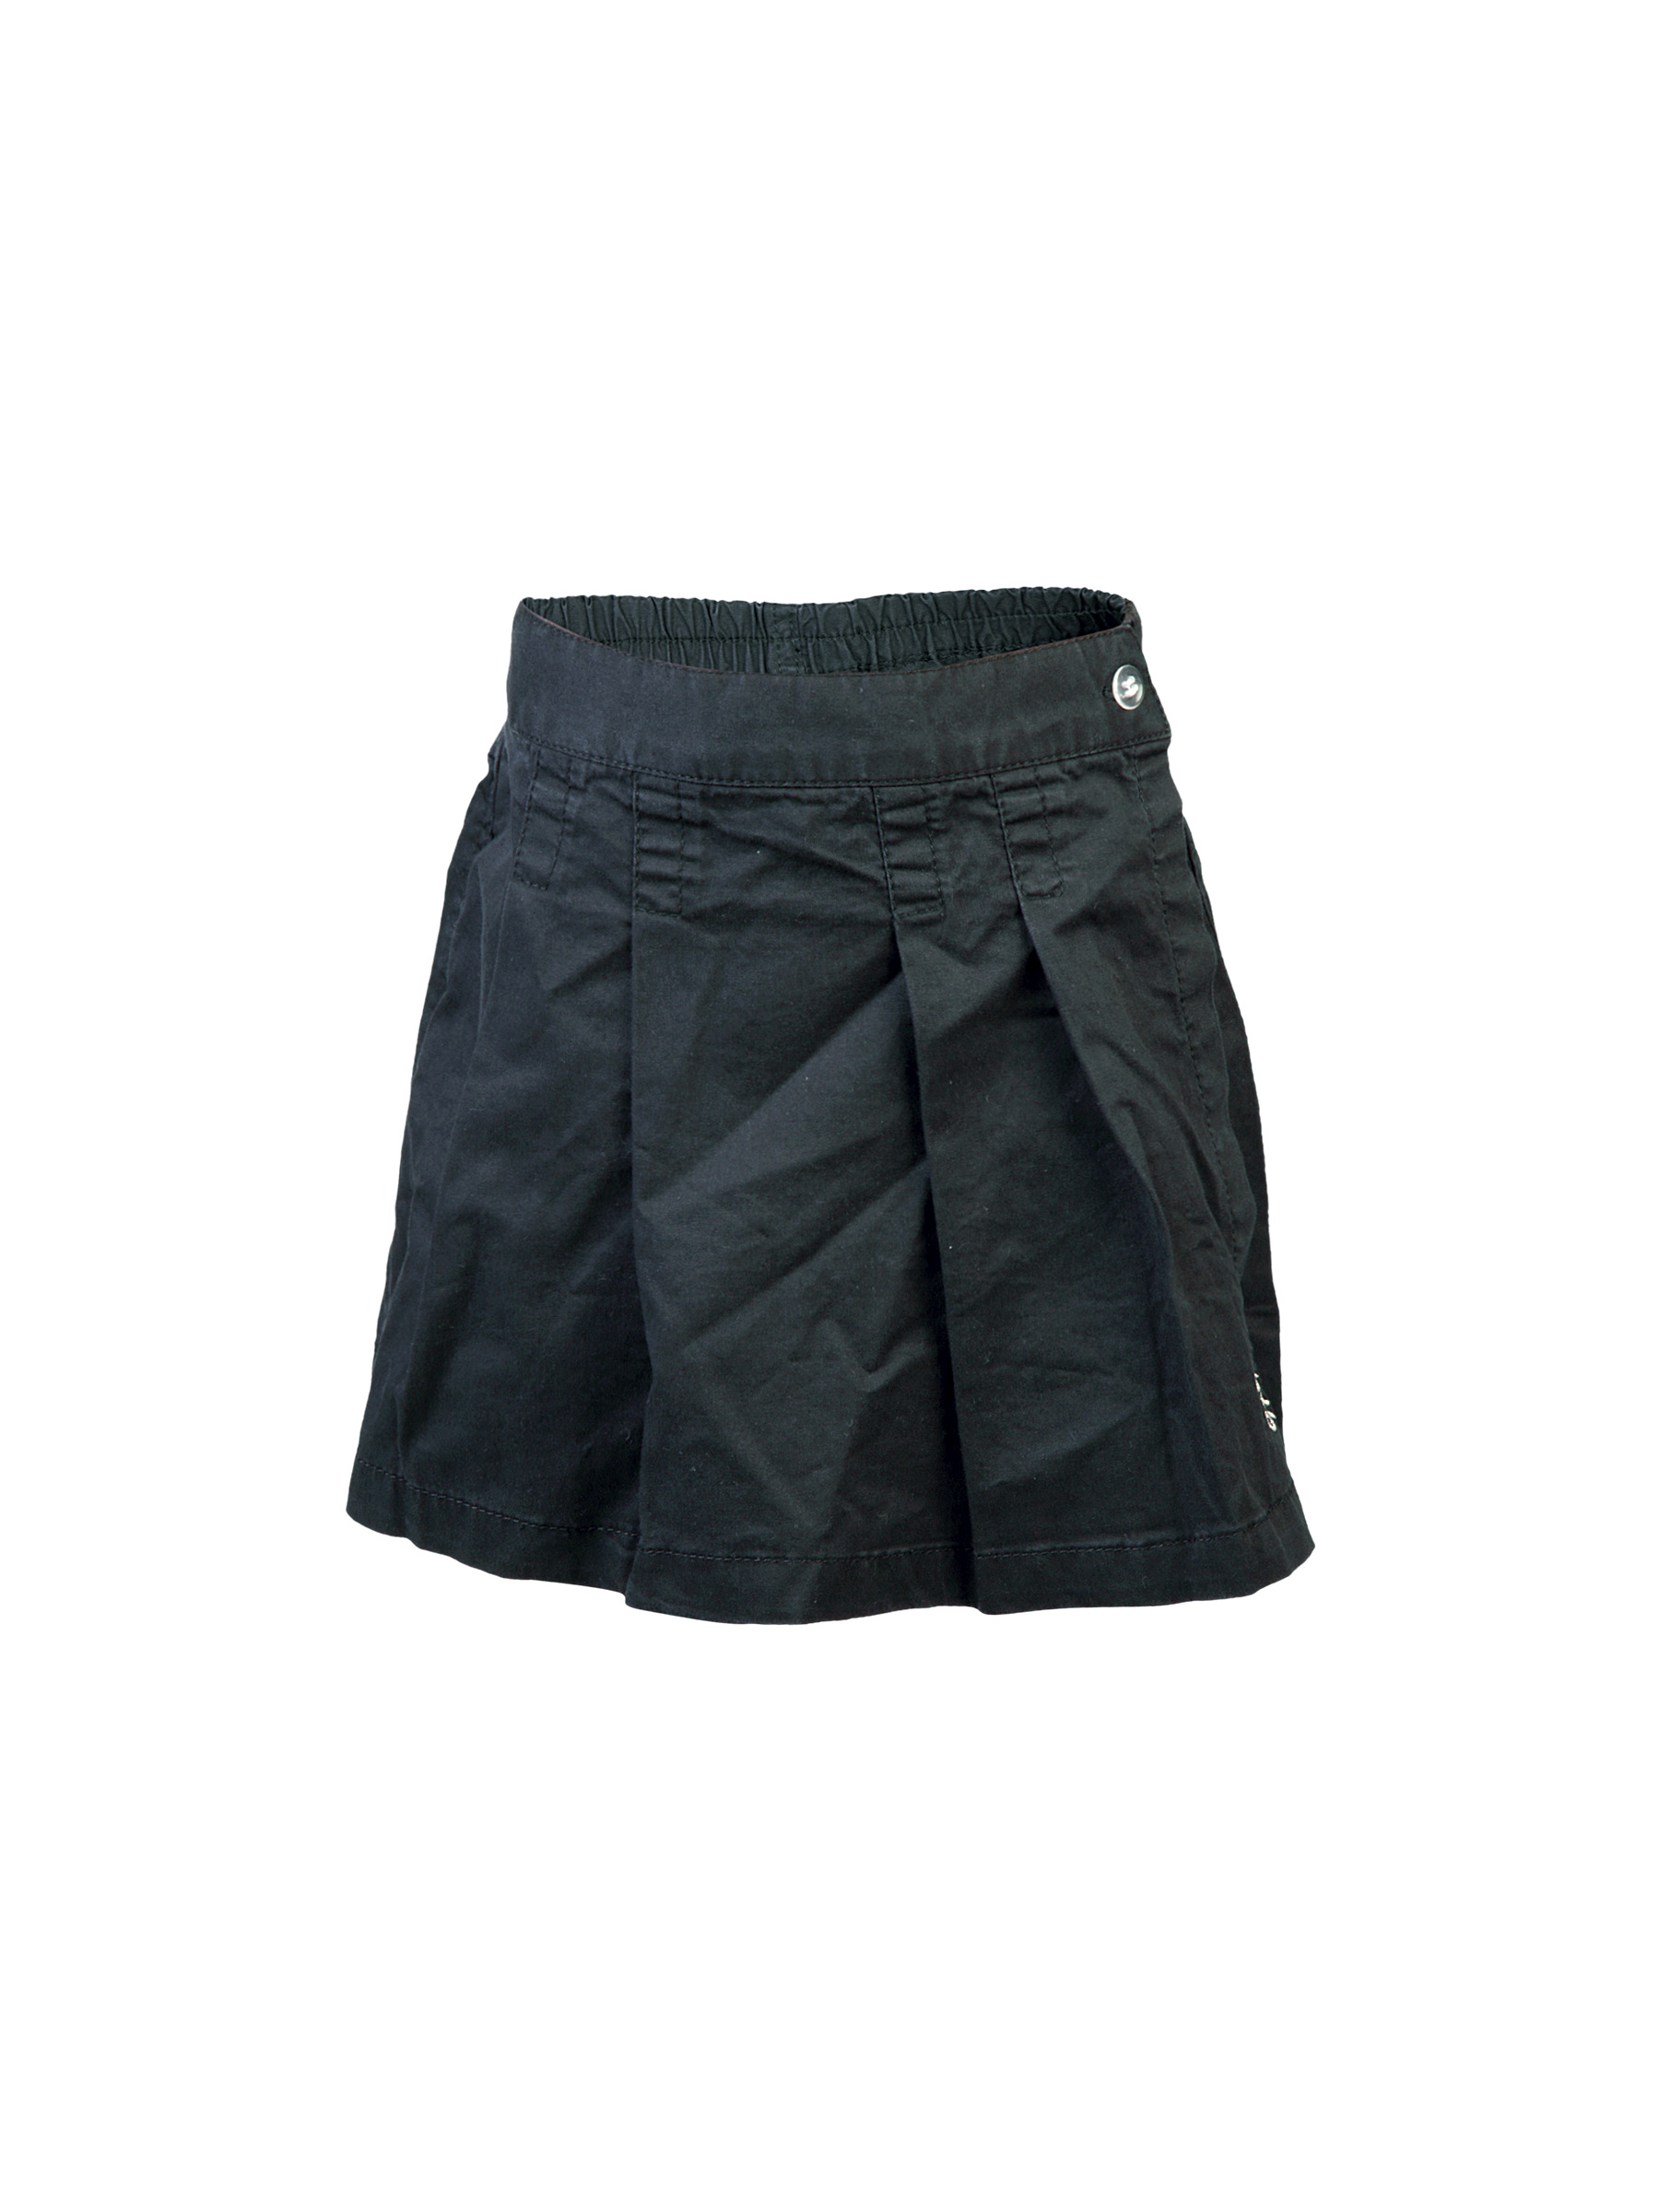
Gini and Jony Kids Girls Solid Black Skirts
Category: Apparel / Bottomwear / Skirts
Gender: Women
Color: Black
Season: Fall 2011
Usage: Casual